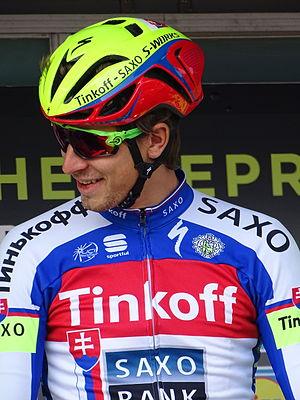
Reportage réalisé le mercredi 8 avril à l'occasion du départ du Grand Prix de l'Escaut 2015 à Anvers, Belgique.